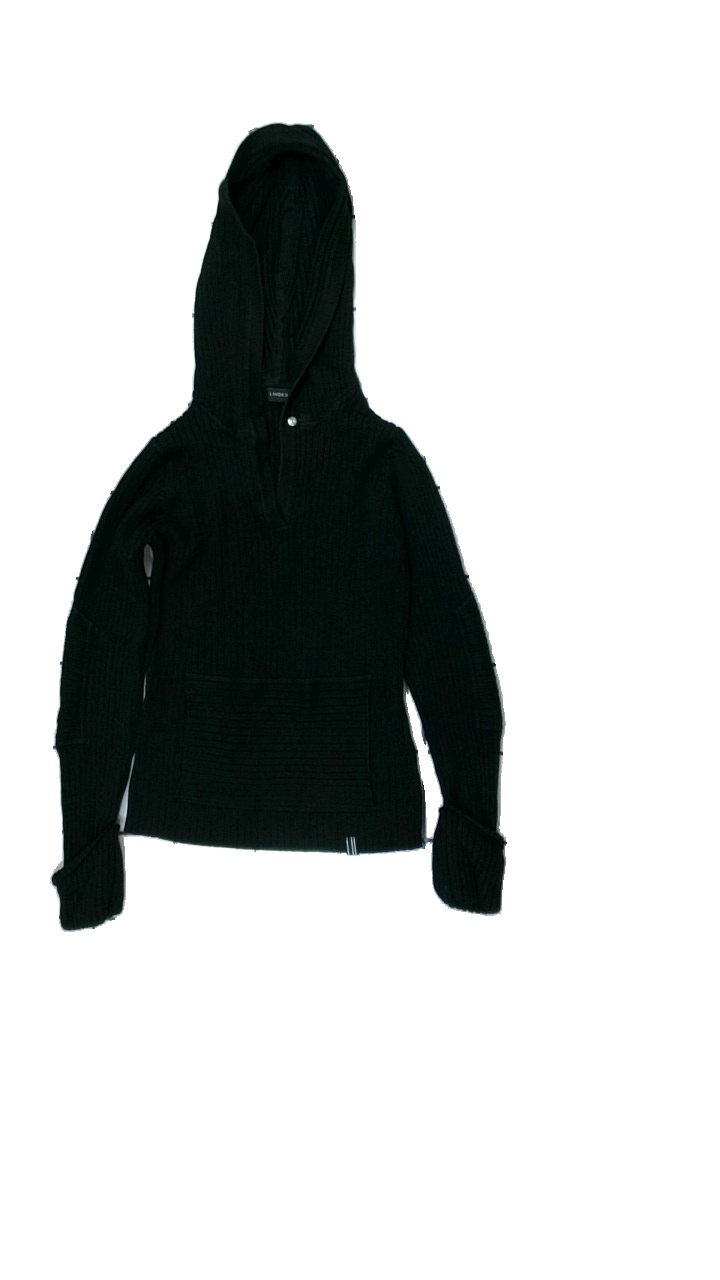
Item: Top (Ladies)
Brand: Lindex
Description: ribbad top med luva
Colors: Black
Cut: Regular
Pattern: Other
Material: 58% akryl 42% bomull
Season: All
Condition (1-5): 3
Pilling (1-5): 3
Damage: nopprigt och smutsigt
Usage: Export
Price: <50